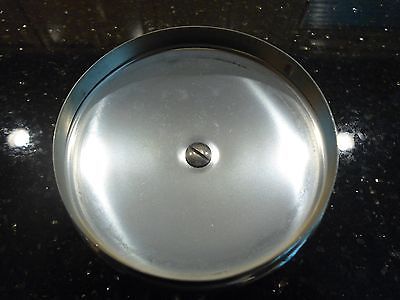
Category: kettle